House Un-American Activities Committee

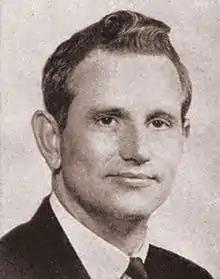
Democrat Richard Howard Ichord Jr. of Missouri was chair of the renamed House Internal Security Committee from 1969 until its termination in January 1975.

Following the censure of Joseph McCarthy (who never served in the House, nor on HUAC; he was a U.S. Senator), the prestige of HUAC began a gradual decline in the late 1950s. By 1959, the committee was being denounced by former President Harry S. Truman as the "most un-American thing in the country today".